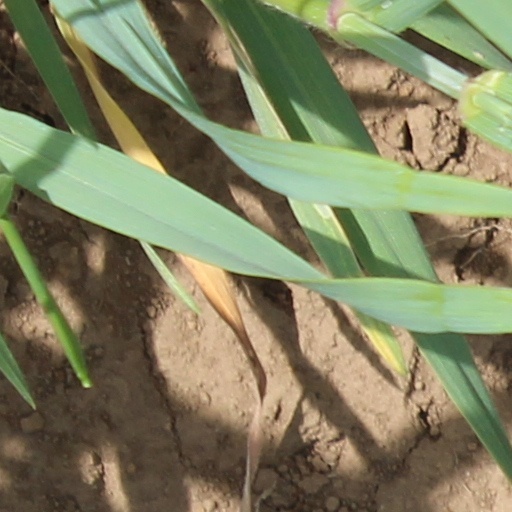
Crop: wheat